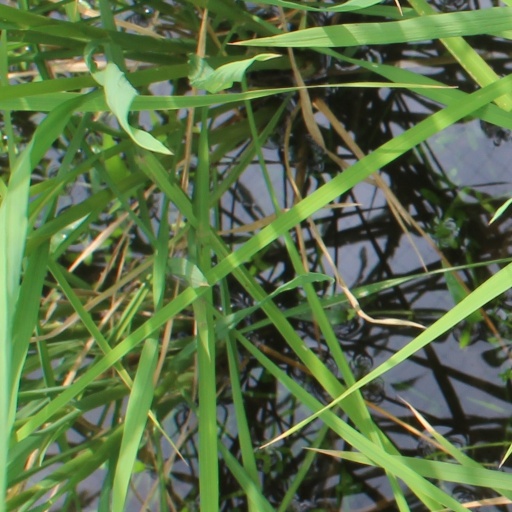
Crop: rice